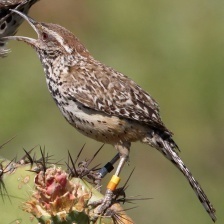
Species: CACTUS WREN
Scientific name: CAMPYLORHYNCHUS BRUNNEICAPILLUS